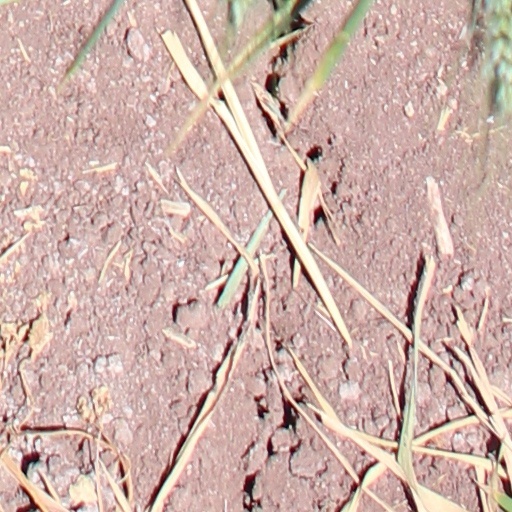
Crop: wheat